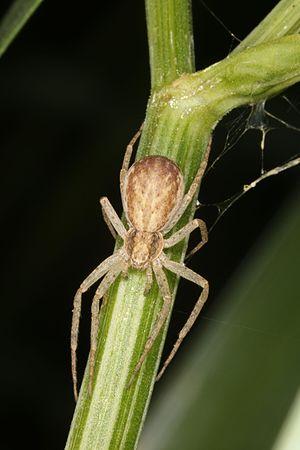
Philodromus dispar est une espèce d'araignées aranéomorphes de la famille des Philodromidae.